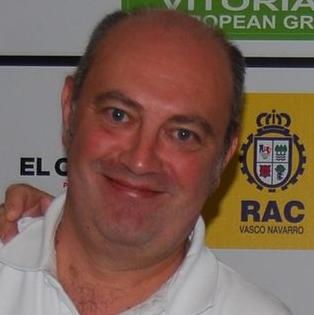
Age: 47